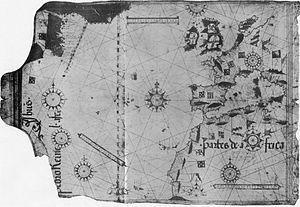
Cet article concerne les événements concernant les sciences et les techniques qui se sont déroulés durant le XVᵉ siècle :